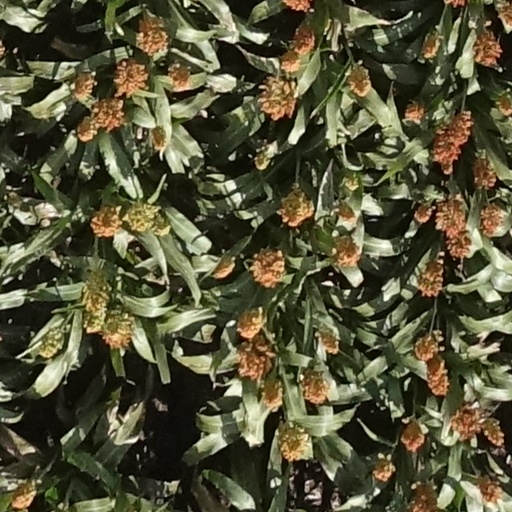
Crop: sorghum